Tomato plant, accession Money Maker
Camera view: vertical (180 deg); turntable rotation: 330 degrees
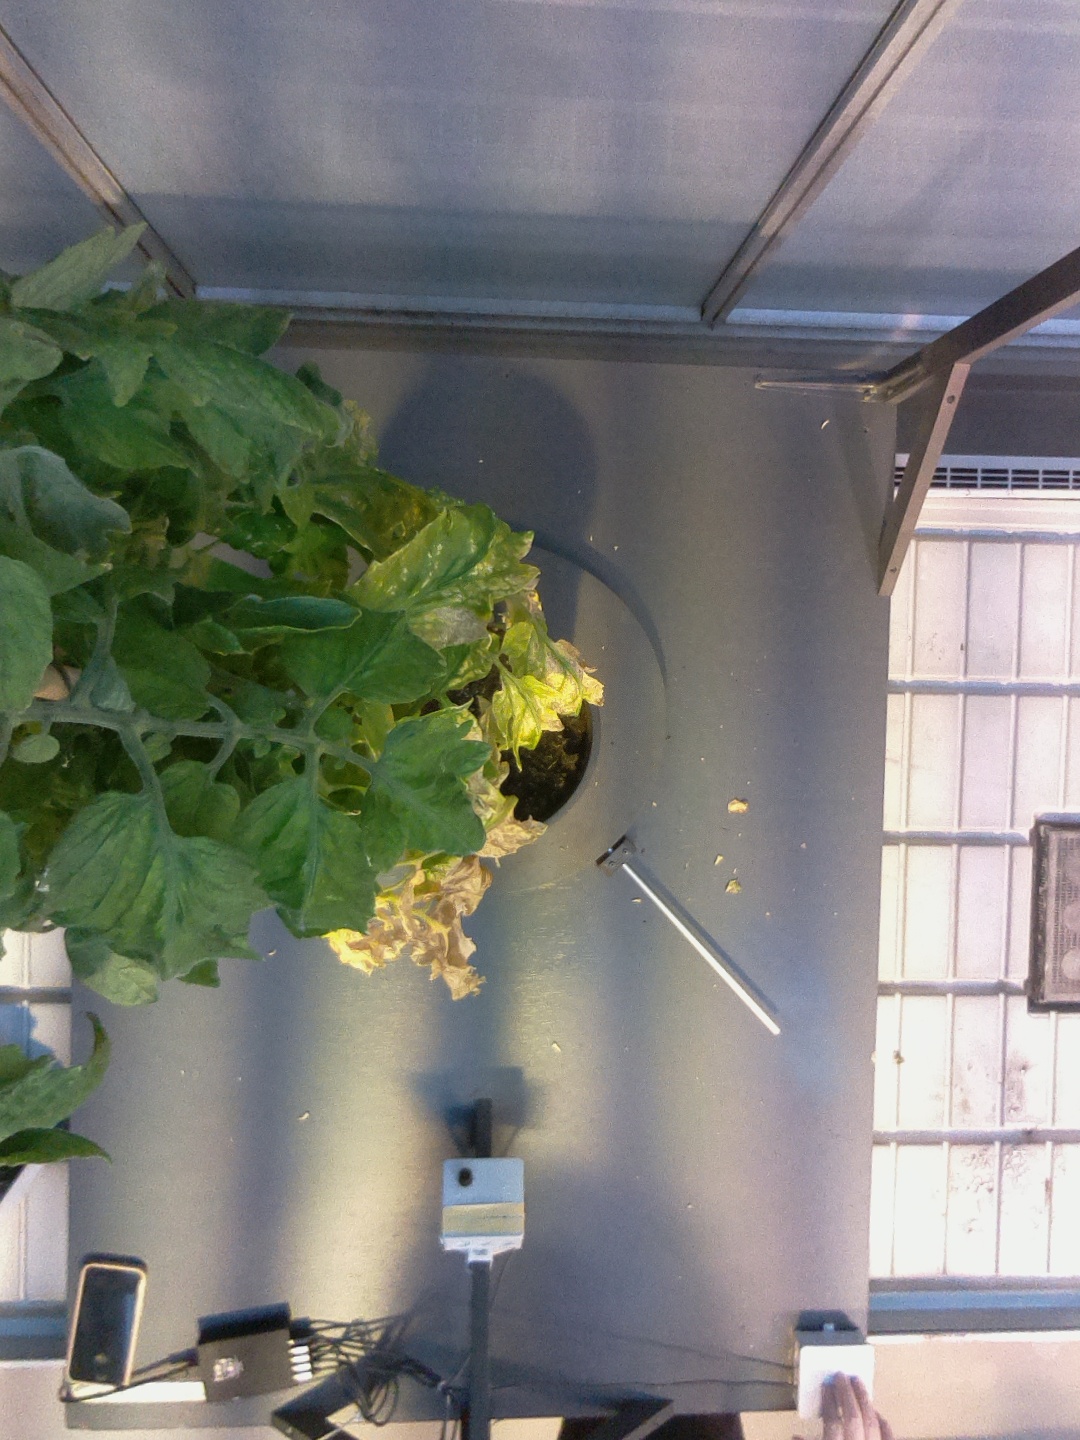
BBCH growth stage 79: 90% -100% of final fruit size